A Tale of Magic...

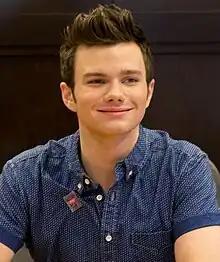
Colfer felt anger and helplessness from the state of the world when writing "A Tale of Magic..."

Colfer stated that "A Tale of Magic..." was meant to be a straightforward start of a prequel series with the working title "The Land Before Stories". When he began to write it, he felt anger and helplessness from the world's condition. Instead, he wrote something he felt could set the next generation "on a better path", the book ceasing to be as much of a prequel as it was an original story.